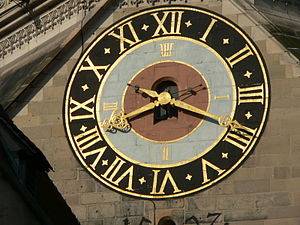
Romertal
Romertal på et tårnur i Stuttgart.